Hydrocele

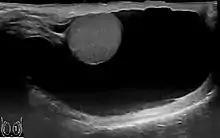
Scrotal ultrasound of a 10 cm large hydrocele, with anechoic (dark) fluid surrounding the testicle

A hydrocele is an accumulation of serous fluid in a body cavity. A hydrocele testis, the most common form of hydrocele, is the accumulation of fluids around a testicle. It is often caused by fluid collecting within a layer wrapped around the testicle, called the tunica vaginalis, which is derived from peritoneum. Provided there is no hernia present, it goes away without treatment in the first year. Although hydroceles usually develop in males, rare instances have been described in females in the canal of Nuck.